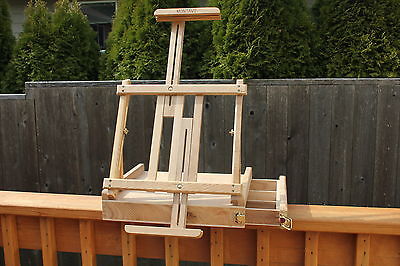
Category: table